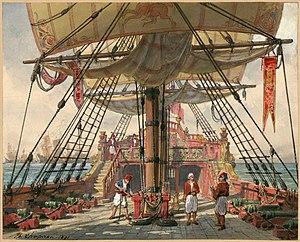
Marie Philippe Chaperon, né le 2 février 1823 à Paris et mort le 21 décembre 1906 à Lagny-sur-Marne, est un peintre et scénographe français.
Haydée, ou Le secret, est un opéra-comique du compositeur français Daniel-François-Esprit Auber, créé au Théâtre Royal de l'Opéra-Comique, dans la Salle Favart, à Paris, le 28 décembre 1847. Le livret a été écrit par Eugène Scribe, collaborateur régulier d'Auber, et est basé sur une nouvelle de Prosper Mérimée, La Partie de trictrac.